Mark Nordstrom

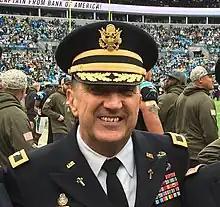

Mark Nordstrom is an American bishop of the Anglican Church in North America. A retired U.S. Army chaplain, from 2018 to 2025 he was bishop suffragan in the ACNA's Jurisdiction of the Armed Forces and Chaplaincy (JAFC).